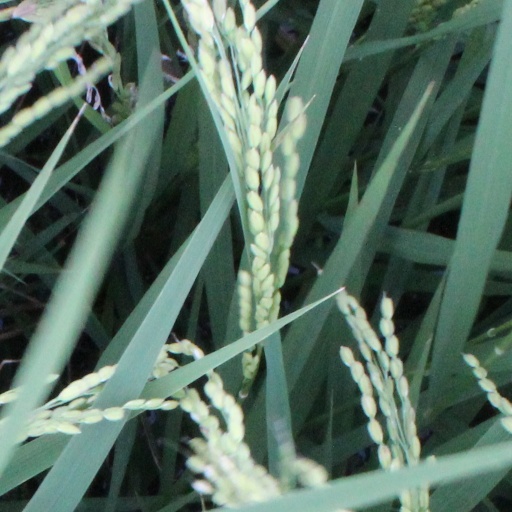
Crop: rice